Marne's 4th constituency

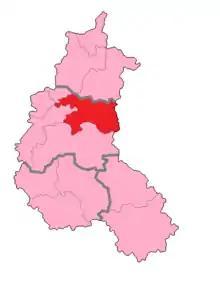
The constituency shown within Champagne-Ardenne

The 4th constituency of Marne (French: "Quatrième circonscription de la Marne") is one of five electoral districts in the department of the same name. Each electoral district returns one deputy to the French National Assembly in elections using the two-round system, with a run-off if no candidate receives more than 50% of the vote in the first round.